History of education in the Indian subcontinent

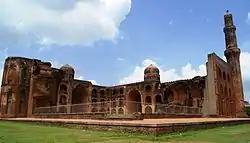
The 15th-century Mahmud Gawan Madrasa in Bidar

Chinese scholars such as Xuanzang and Yi Jing traveled to Indian institutions of learning to study Buddhist texts. Yi Jing additionally recorded the arrival of 56 scholars from India, Japan, and Korea. However, during this period, Buddhist institutions of learning were gradually giving way to a resurgent tradition of Brahmanism.